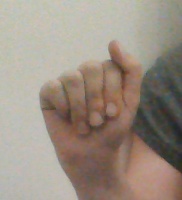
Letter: saad